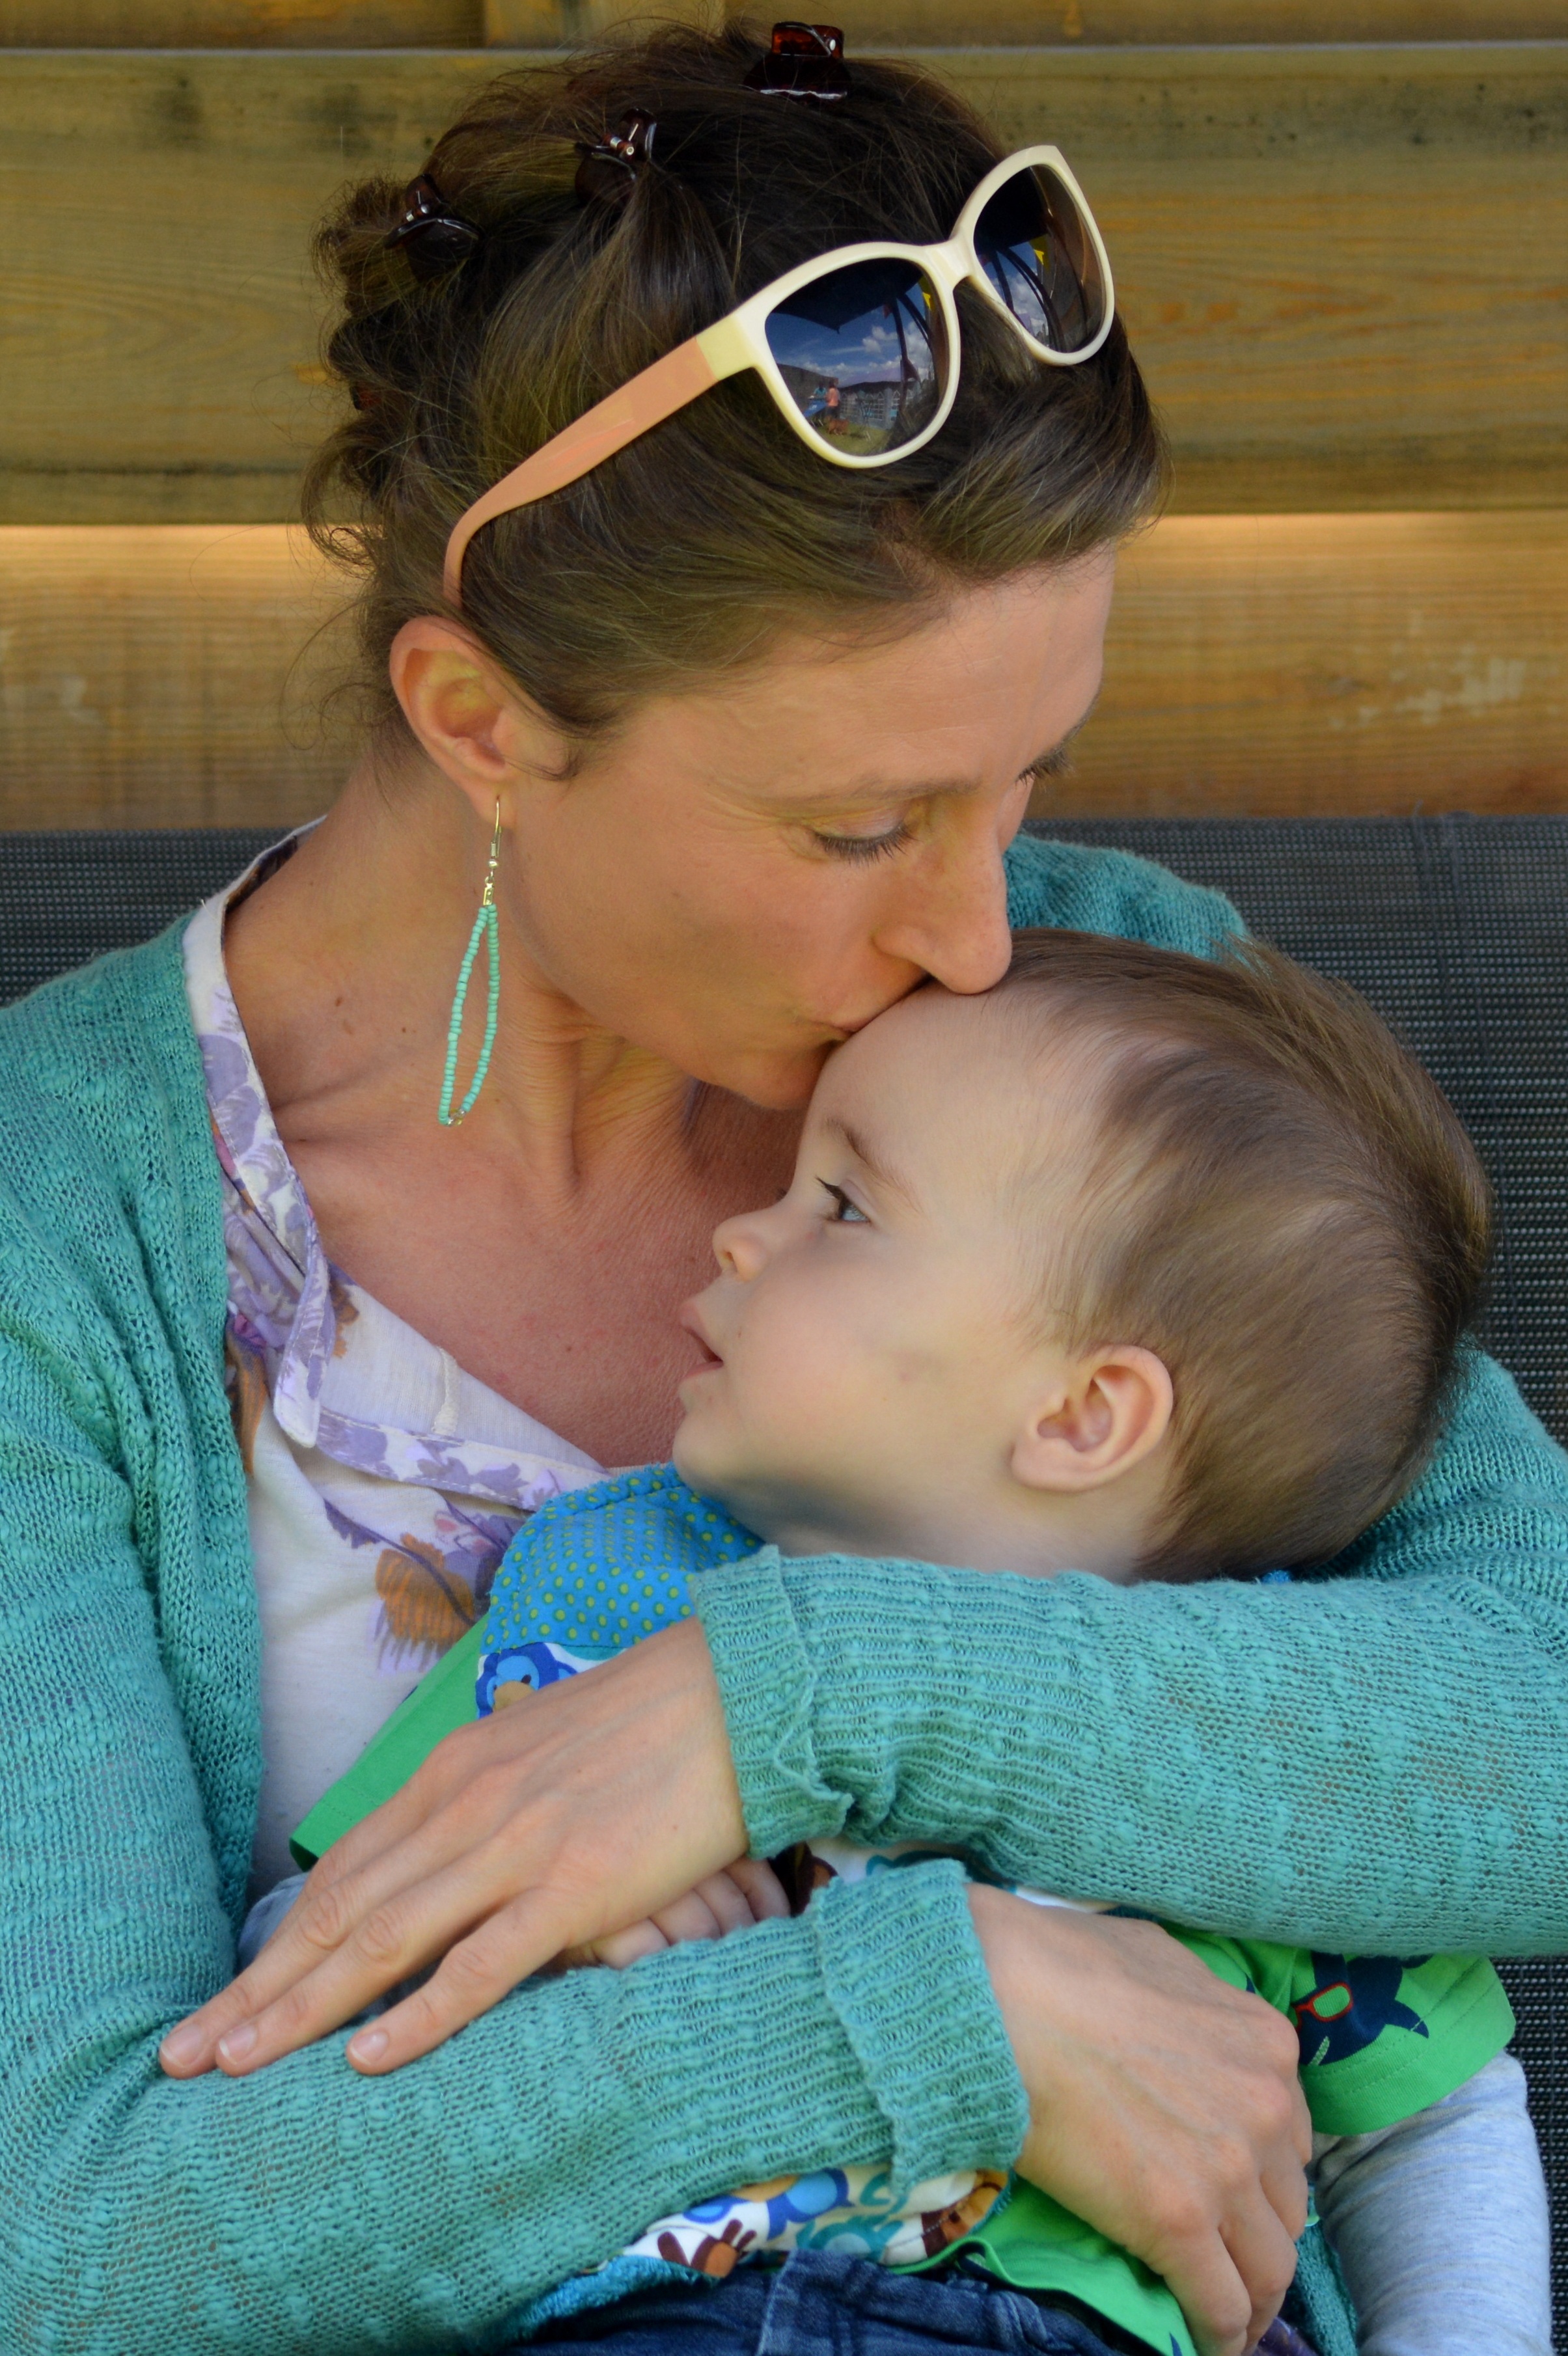
person, people, girl, woman, love, kiss, child, blue, affection, mother, infant, toddler, eye, skin, tenderness, interaction, sense of security